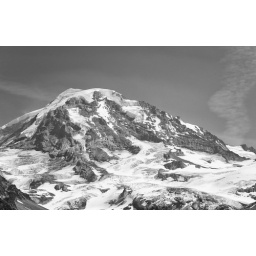
tahoma in black and white